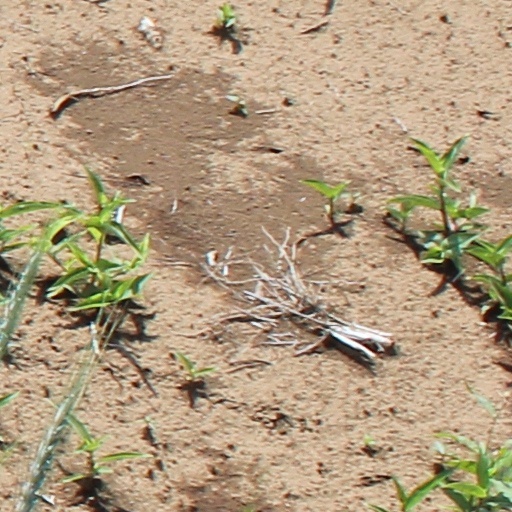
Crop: wheat